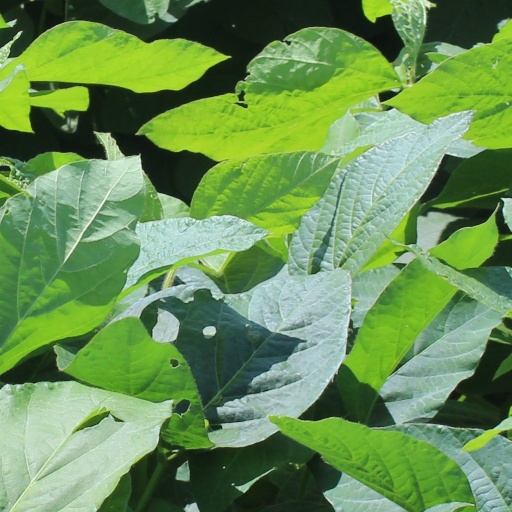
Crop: soybean